High School (1940 film)

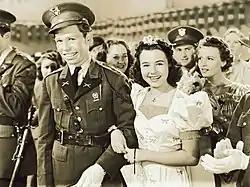
Jane Withers and Joe Brown Jr. in the final scene

Executive producer Sol Wurtzel jumpstarted the project after reading a March 7, 1938, article about Thomas Jefferson High School of San Antonio, Texas, in "Life" magazine. The article illustrated the school's many extracurricular activities, including an ROTC unit and a 150-girl pep squad known as the "Lassos". Wurtzel also envisioned the film as the first in a series of films featuring Jane Withers in school settings, with this film coinciding with the actress's own matriculation into high school. The project had the working title of "The Texas Kid".